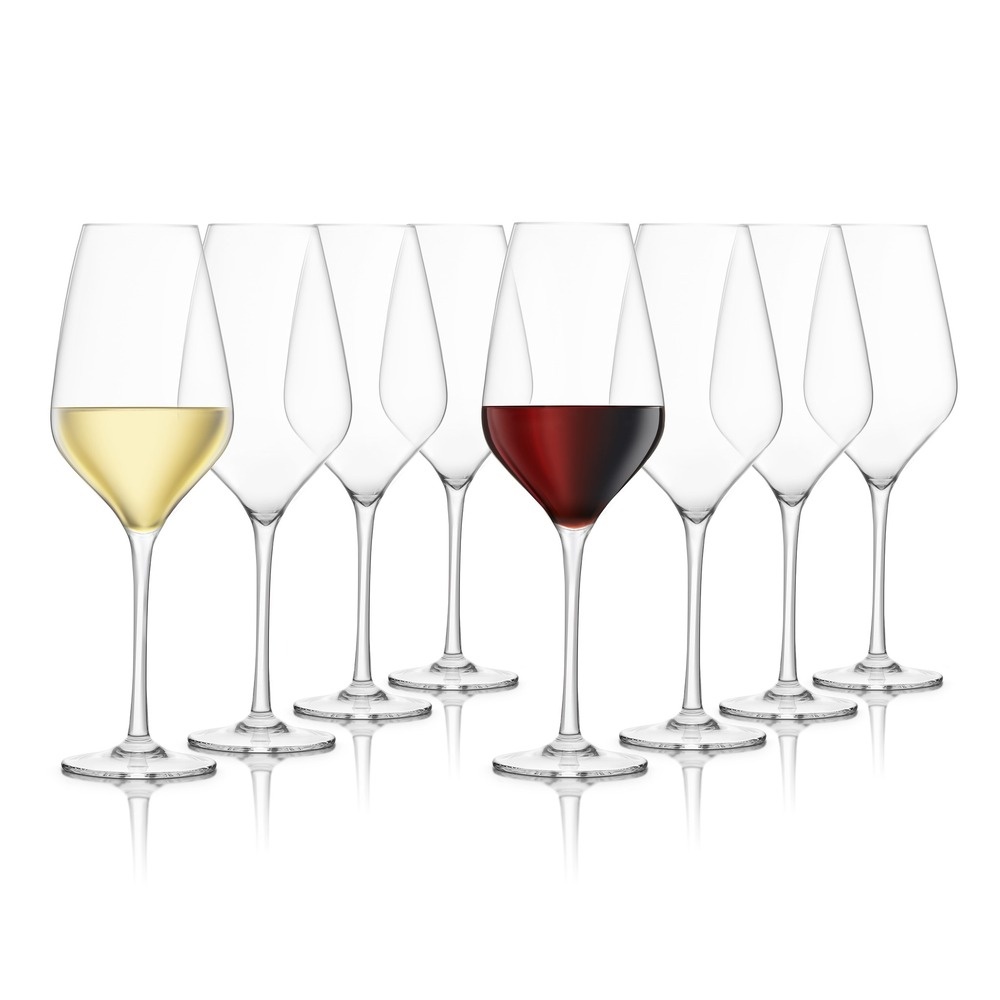
Final Touch® Everyday Lead-Free Crystal Wine Glasses - Set of 8
• DuraShield Titanium reinforced - Handmade 100% lead-free crystal for excellent durability, clarity & elegance. Ultra-fine cold-cut rim for optimum mouthfeel. • Contemporary v-shaped bowl for a modern look. Shape is designed to pair well with any red, white or rosé wine. • One-piece pulled stem with seamless joints. • Flat base for increased stability & swirling. • Includes: set of 8 everyday wine lead-free crystal glasses. | Dimensions: 3.5 x 3.5 x 10.4 in (9 x 9 x 26.5 cm) | Capacity: 21 ounce (620 milliliter) each | Material: lead-free titanium reinforced crystal glass | Washing: dishwasher safe (top rack)
Brand: Product Specialties Inc.
Category: Home & Garden > Kitchen & Dining > Tableware > Drinkware > Stemware